Tatra 815

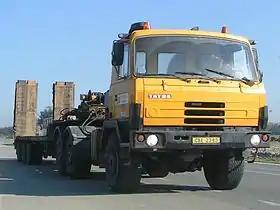
Tatra T 815 (2005)

The Tatra 815 is a truck family, produced by Czech company Tatra. It uses the traditional Tatra concept of rigid backbone tube and swinging half-axles giving independent suspension. The vehicles are available in 4x4, 6x6, 8x8, 10x8, 10x10, 12x8 and 12x12 variants. There are both air-cooled and liquid-cooled engines available with power ranging from . As a successor to Tatra 813 it was originally designed for extreme off-road conditions, while nowadays there are also variants designated for mixed (both off- and on-road) use. The gross weight is up to .